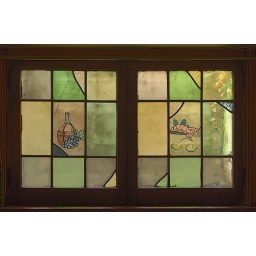
The house where I grew up, in Affton, Missouri, USA - stained glass window in basement